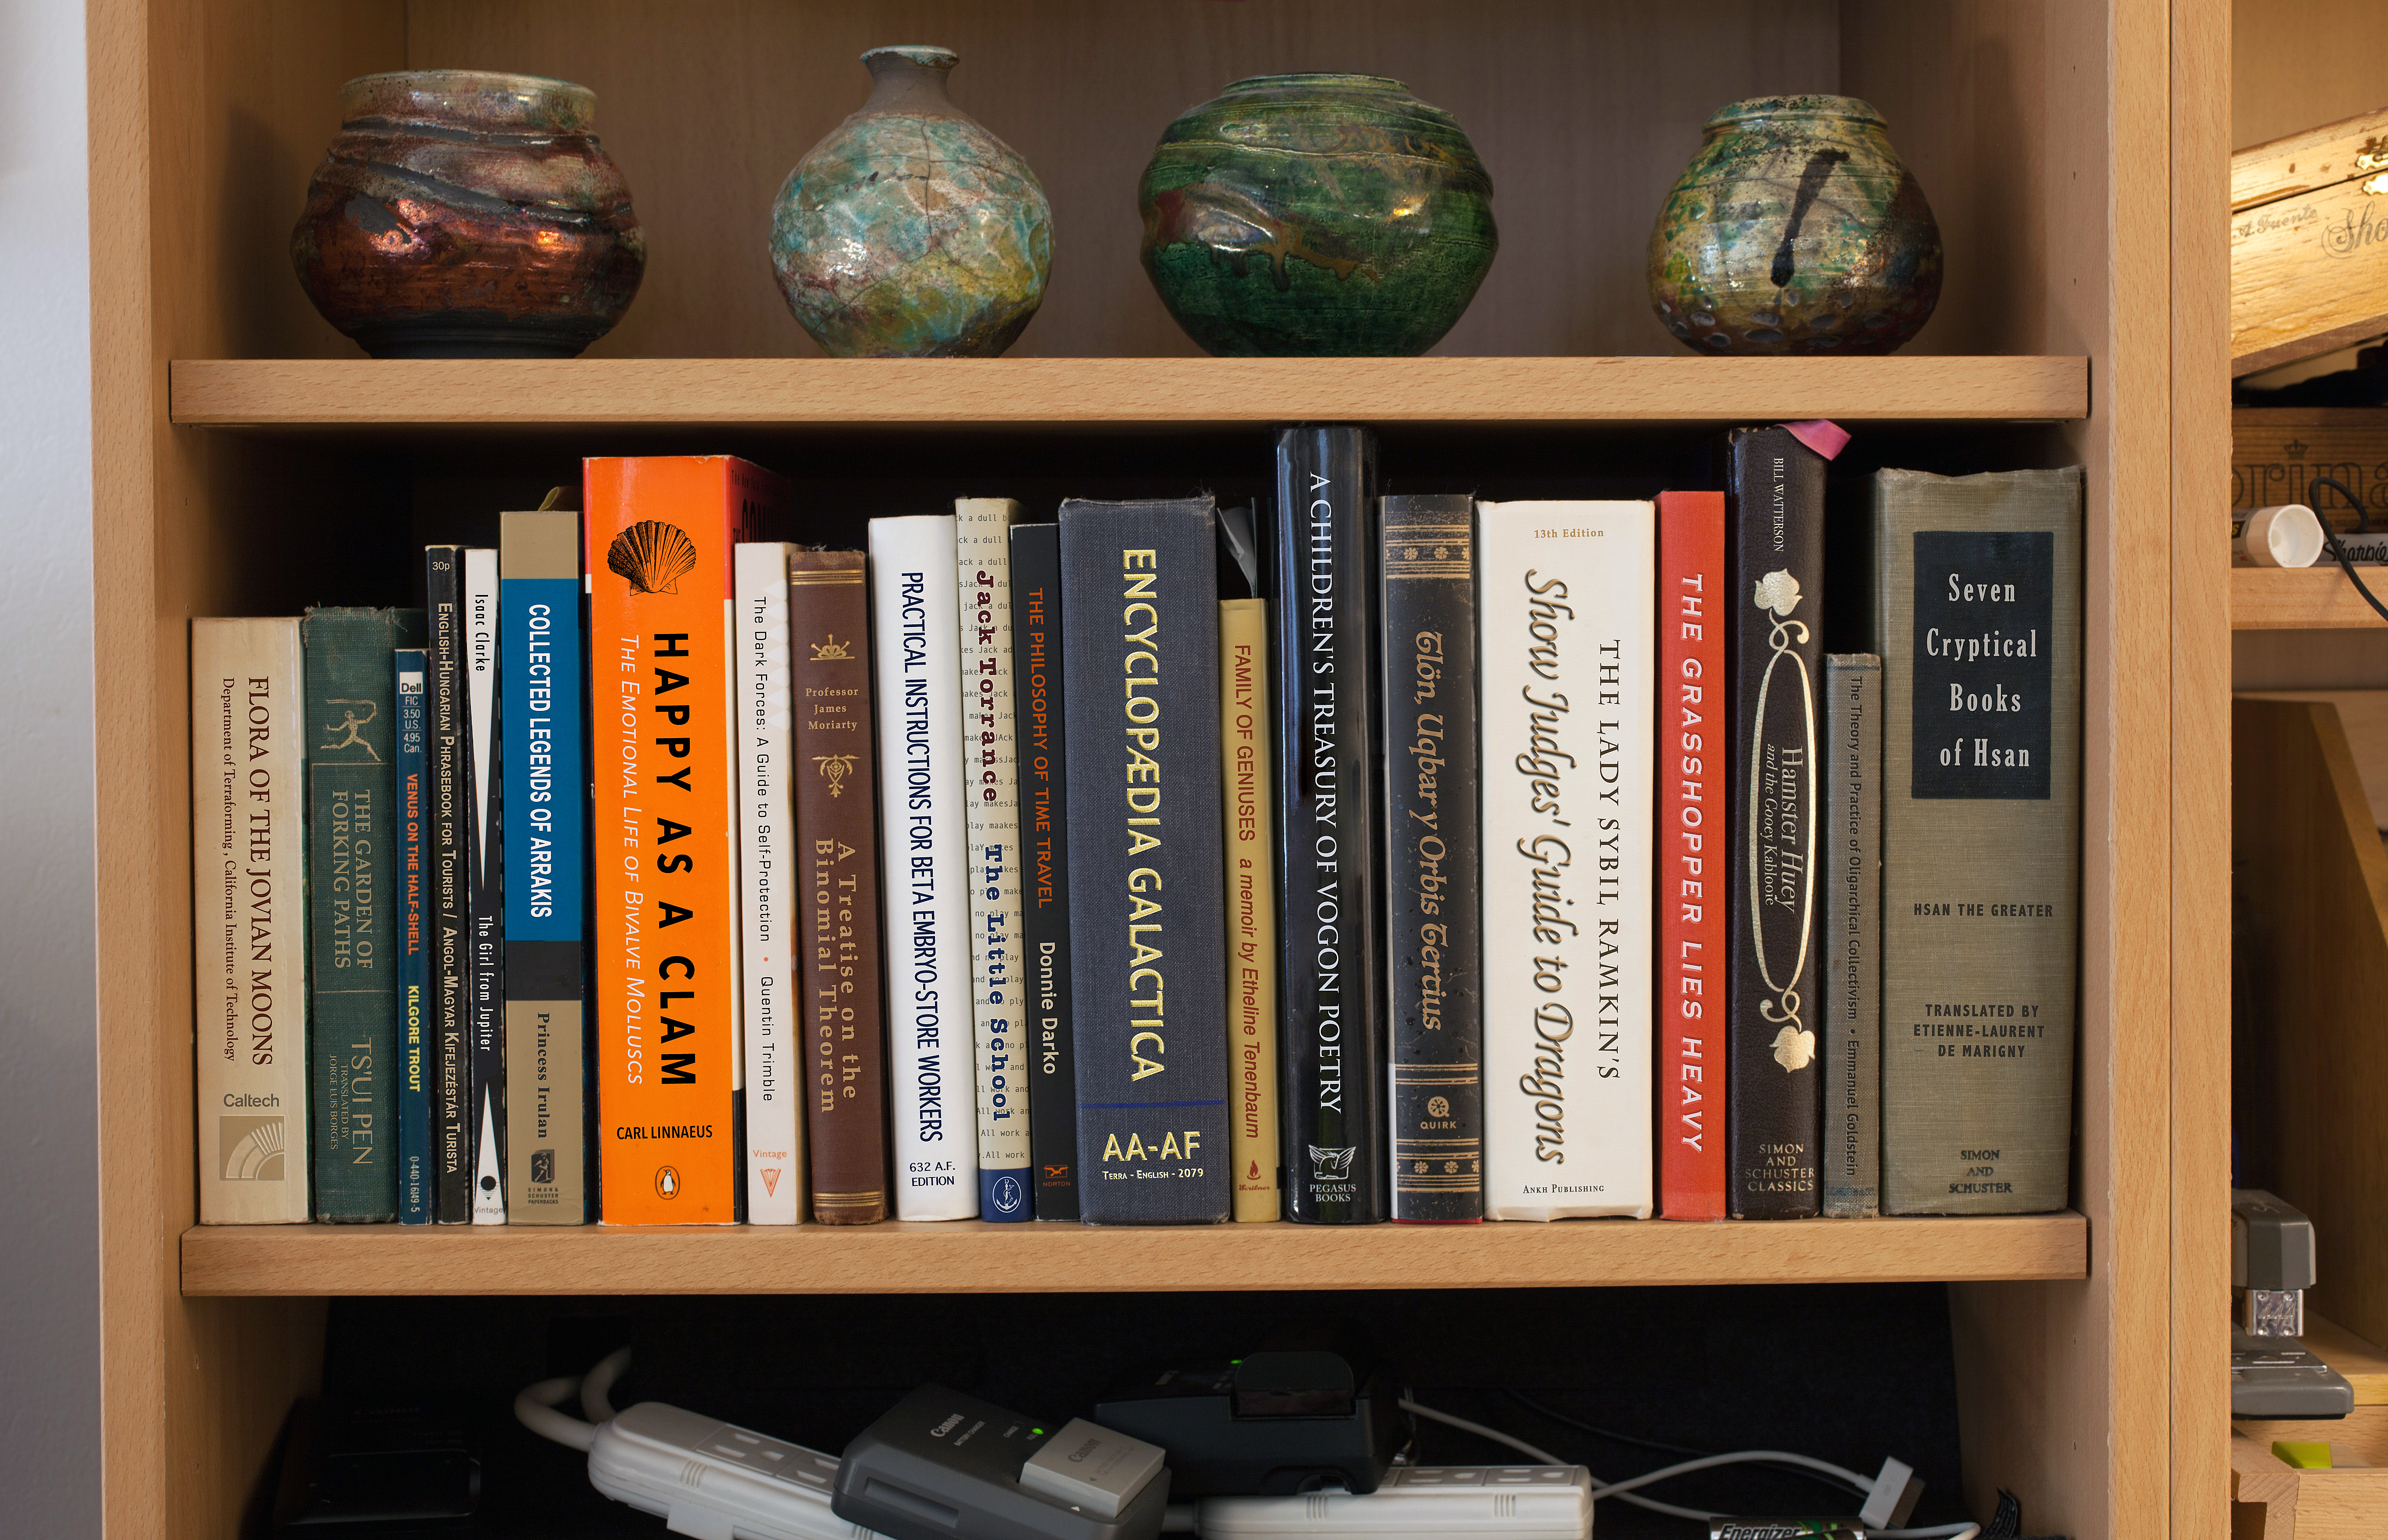
book, home, shelf, furniture, room, bookcase, library, shelving, terra, venusonthehalfshell, orbistertius, simonandschuster, minitrue, uqbar, englishlanguage, billwatterson, jacktorrance, thelittleschool, unattributed, tl n, fictionalbooks, encyclopediagalactica, artifictions, pseudobiblia, floraofthejovianmoons, bykilgoretrout, flyingcircuspress, thegirlfromjupiter, byisaacclarke, moonrisepublishing, byhrmprincessirulan, bycarlvonlinn, byquentintrimble, 632afedition, bokanovskypress, bydonniedarko, 2079edition, volume1 aaaf, familyofgeniuses, thechildren streasuryofvoganpoetry, edprostetnicvogonjeltz, byjohannvalentinandre, byhergrace, theduchessofankh, byemmanuelgoldstein, fabledtomes, librisphantastica